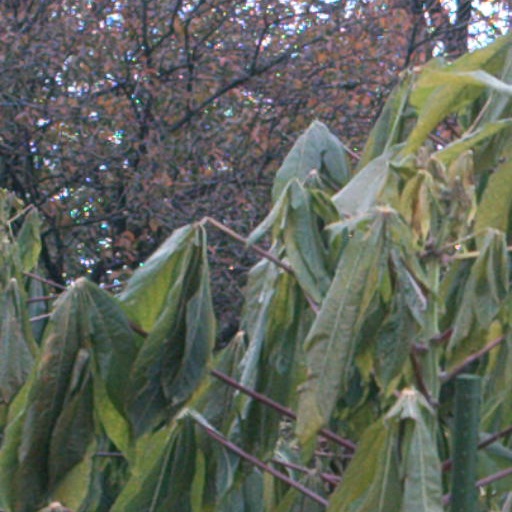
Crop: cassava